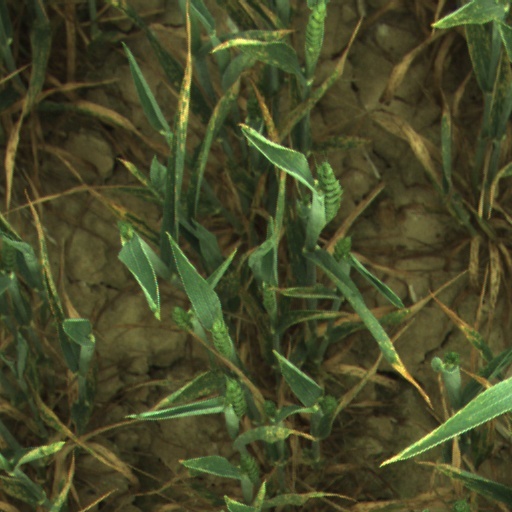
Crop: wheat